Brașov

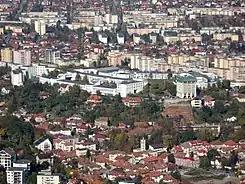

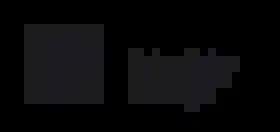
Transilvania University logo

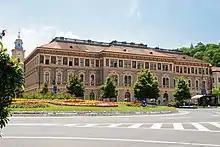
The Rectorate of Transilvania University of Brașov

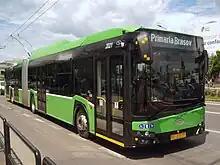
Solaris Trollino 18 trolleybus on the streets of Brașov

The Brașov local transport network has 44 urban bus and trolleybus lines and 19 metropolitan bus lines. There are also regular bus lines serving Poiana Brașov, a nearby winter resort and part of the city of Brașov, and the Brașov-Ghimbav International Airport. All are operated by RAT Brașov. Because of its central location, the Brașov railway station is one of the busiest stations in Romania with trains to/from most destinations in the country served by rail.